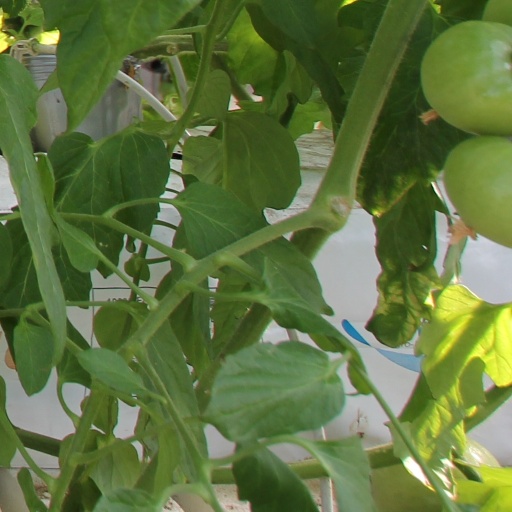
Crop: tomato